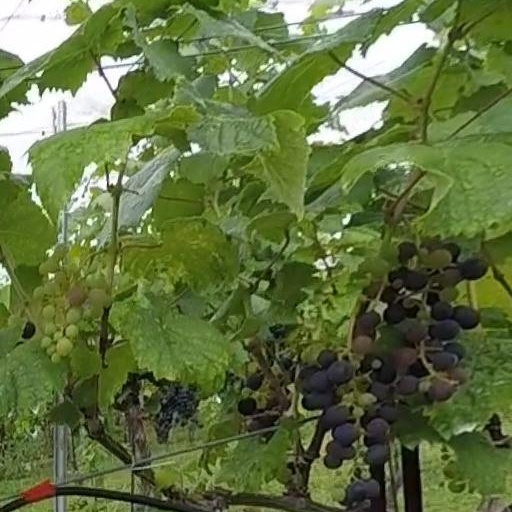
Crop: grape